List of Hogan's Heroes characters

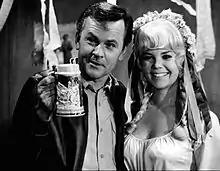
Sigrid Valdis as Fräulein Hilda with Crane as Hogan

Fräulein Helga (portrayed by Cynthia Lynn in season 1) was Klink's first secretary. She was pro-Allies, having assisted Hogan and his men in their operations, such as providing verification for Hogan's statements when he tries to manipulate Klink, or stealing documents to pass on to Hogan. Helga had a flirtatious personal relationship with Hogan, and was clearly smitten with him. In the pilot episode, Helga works as a manicurist in the prisoners' underground barber shop, but this is the only scene in the series that shows her cooperation as that extensive. Lynn left Hogan's Heroes at the end of its first season, because her off-screen relationship with Bob Crane was causing trouble in her marriage. Helga's departure was never explained in the series. Lynn later made two guest appearances as other characters.